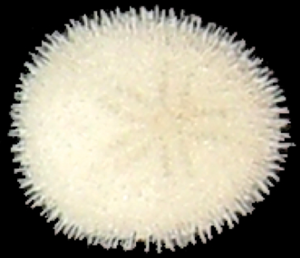
Echinocyamus est un genre d'oursins de la famille des Echinocyamidae.